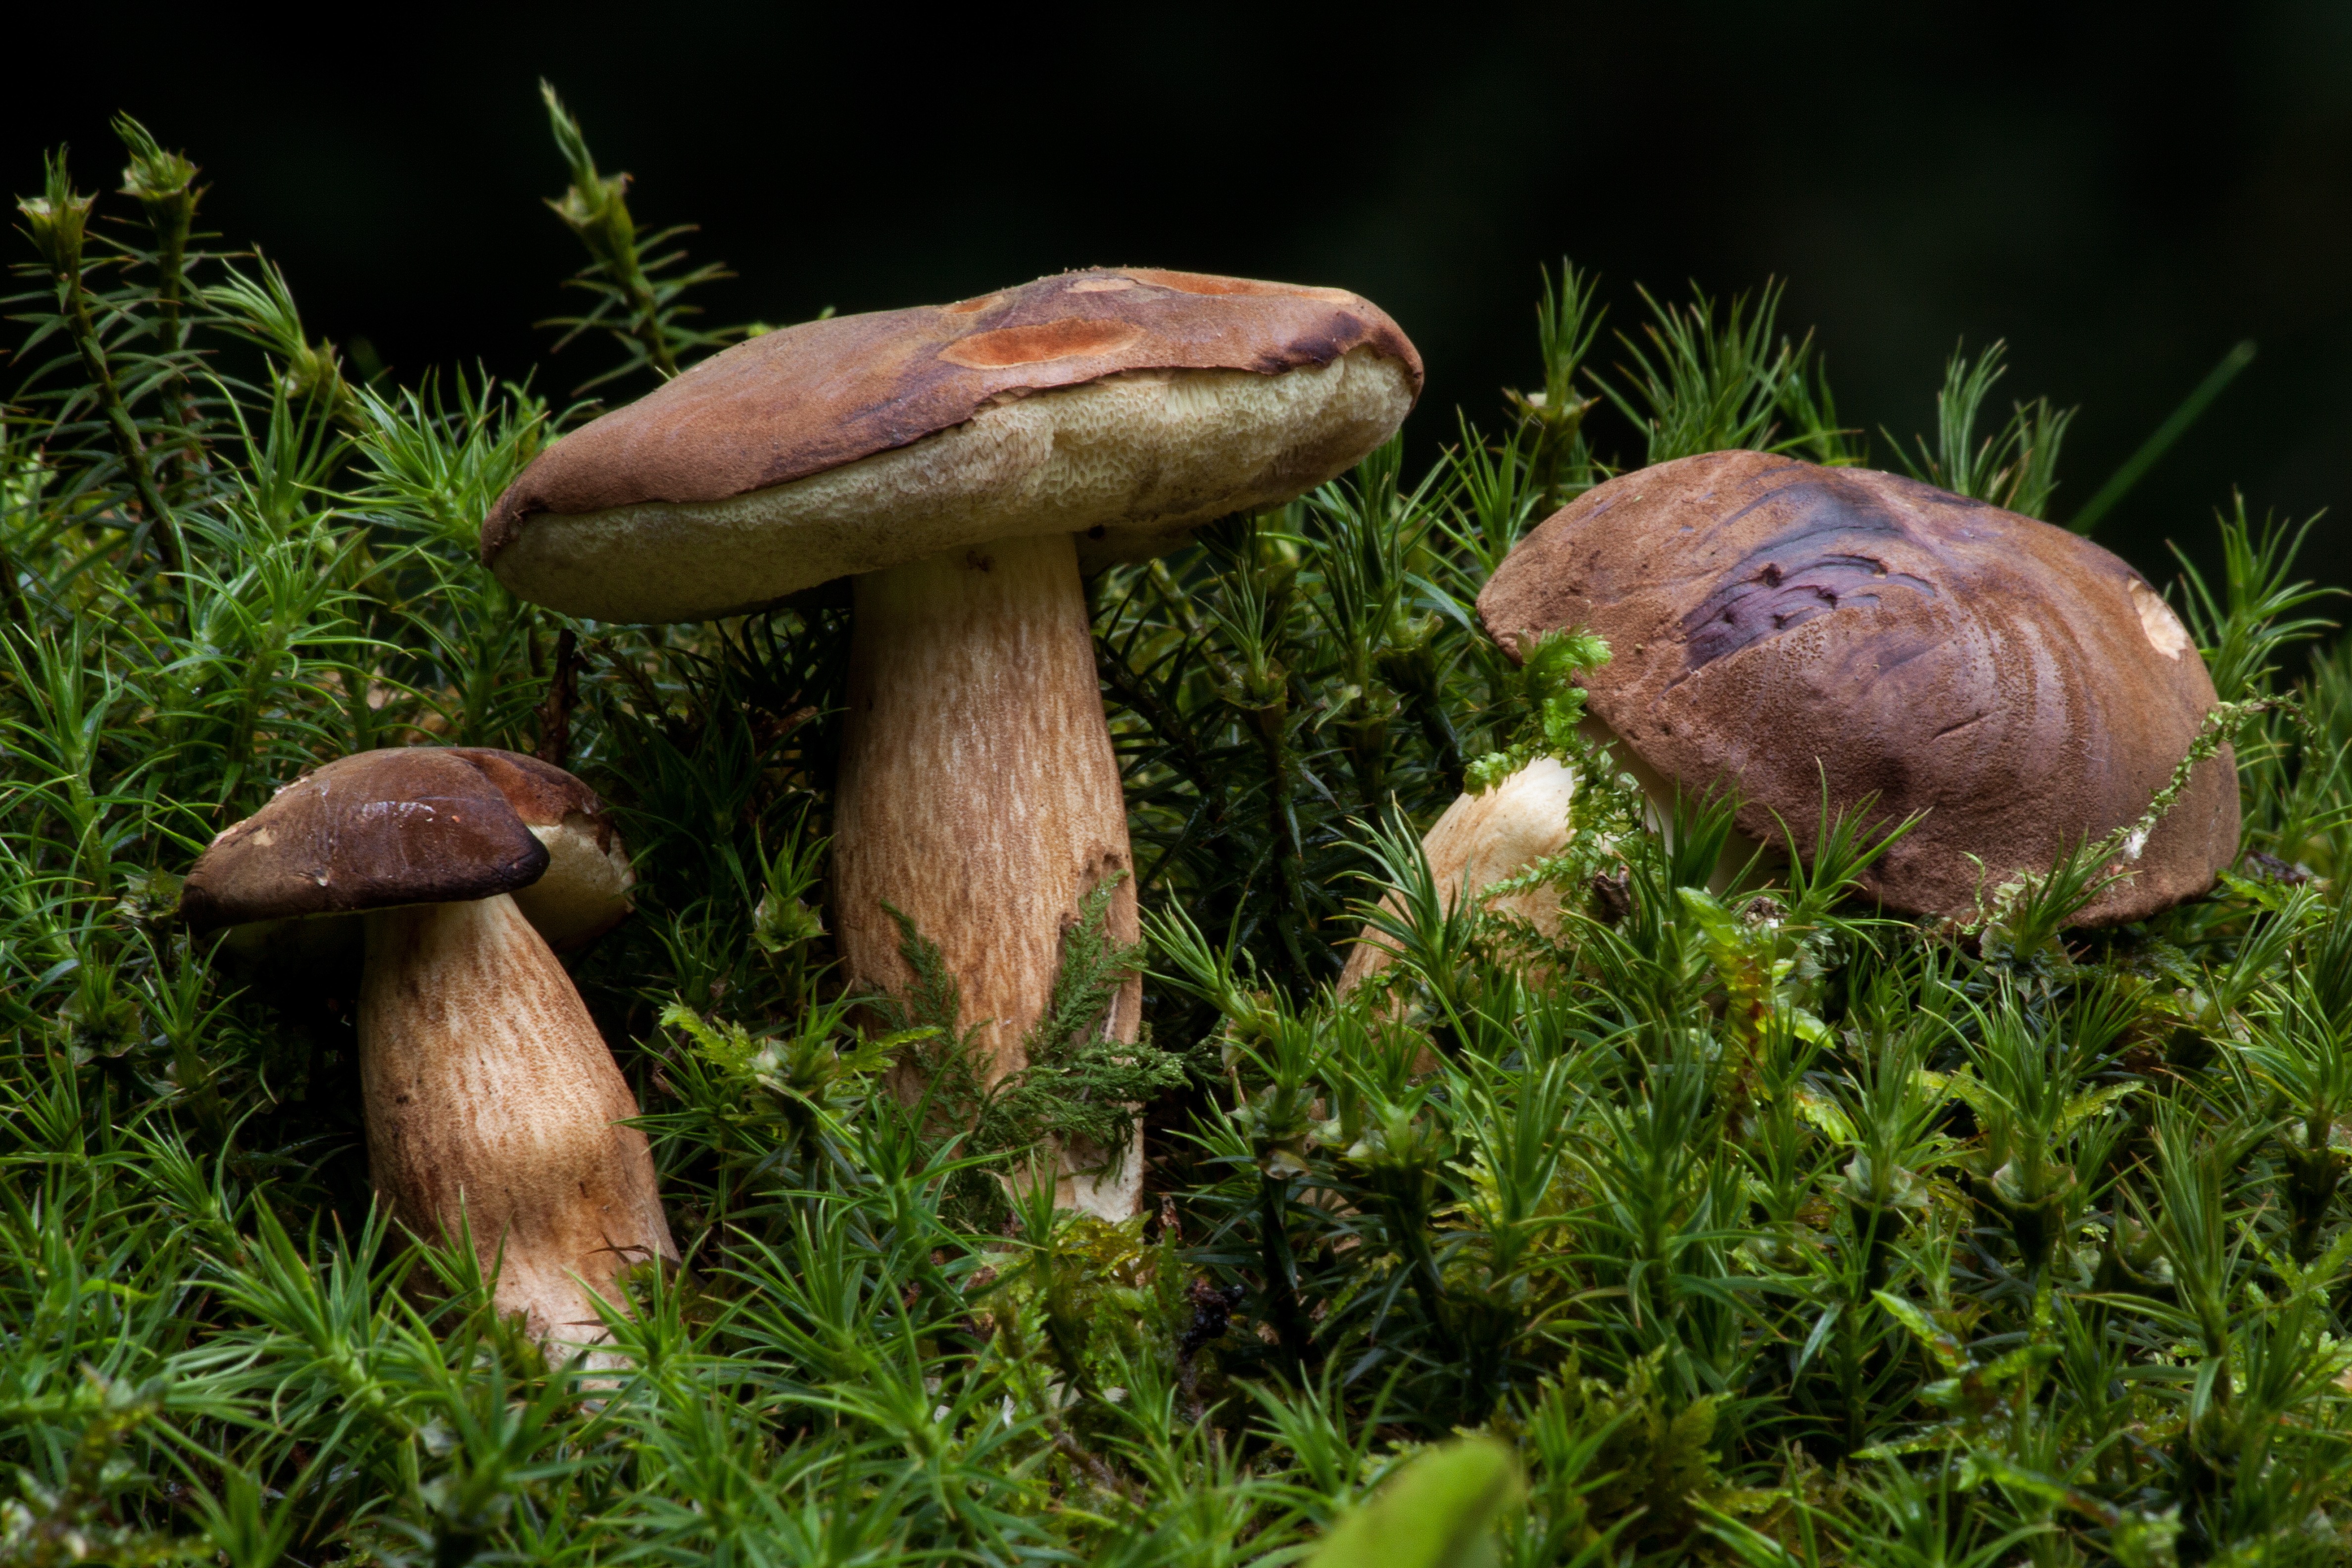
nature, forest, grass, gathering, moss, green, autumn, brown, mushroom, fauna, fungus, woodland, bolete, popular, agaricus, matsutake, coniferous forest, oyster mushroom, edible mushroom, medicinal mushroom, agaricomycetes, agaricaceae, champignon mushroom, penny bun, pleurotus eryngii, boletus badius, blue mushroom, called brown cap, chestnut brown hat, dick placidus relative